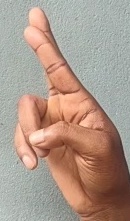
ASL sign: R